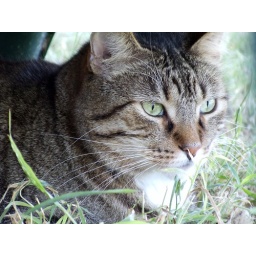
Cat sitting in grass